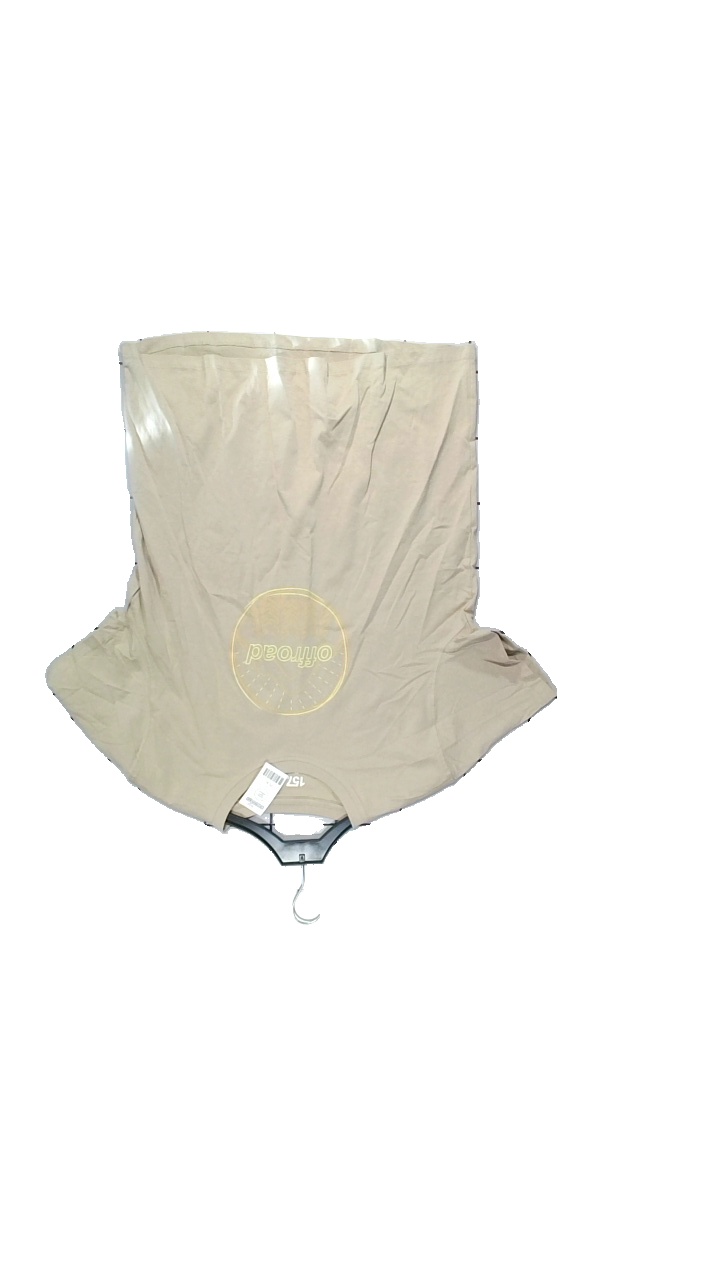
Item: T-shirt (Unisex)
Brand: Lager 157
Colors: Beige, Orange, Yellow
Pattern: Logo print
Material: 100% Cotton
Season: Summer
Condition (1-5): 2
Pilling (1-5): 3
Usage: Reuse
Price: <50